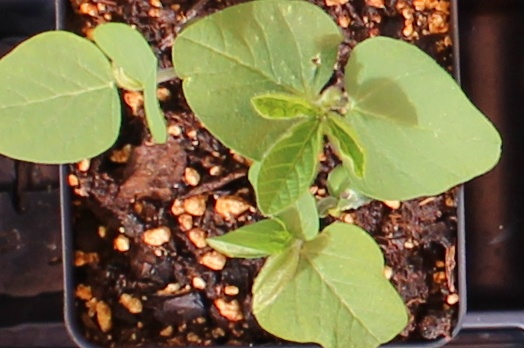
Label: Soybean